HS Tabora

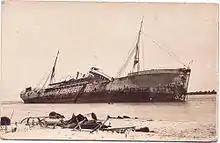
Tabora wreck

The sinking of "Tabora" went virtually unnoticed by both sides. The German Foreign Office did not protest against the British and Australian action, nor did they issue a statement about the incident. Germany's behavior after the incident indicated that "Tabora" was not a hospital ship protected under Articles X and XI of the Hague Convention of 1907 and that her sinking was not a violation of international maritime law.